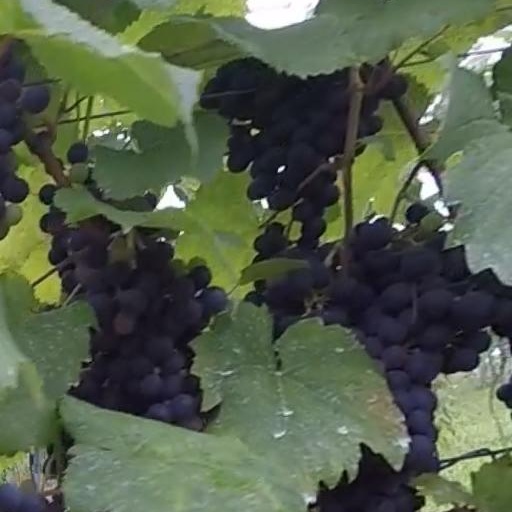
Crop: grape